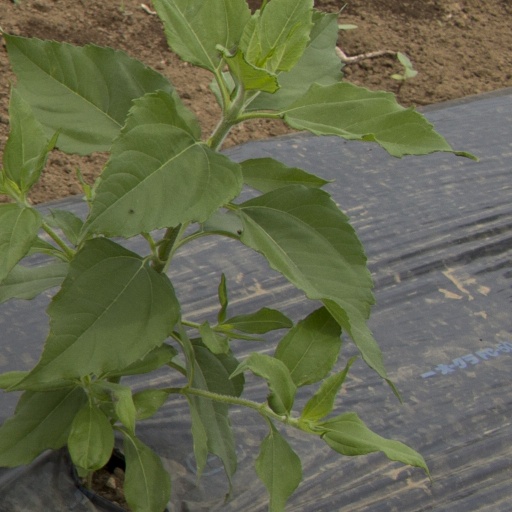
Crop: Jerusalem artichoke